Rørvik Church

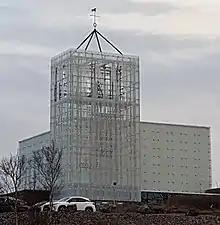
View of the church

Rørvik Church is a parish church of the Church of Norway in Nærøysund Municipality in Trøndelag county, Norway. It is located in the town of Rørvik on the island of Inner-Vikna. It was one of the churches for the Vikna parish which is part of the Namdal prosti (deanery) in the Diocese of Nidaros. The modern, concrete and glass church was built in a long church design in 2019 using plans drawn up by the architect Ogmund Sørli. The church seats about 250 people, but can be expanded up to about 400 people.